Uldis Briedis

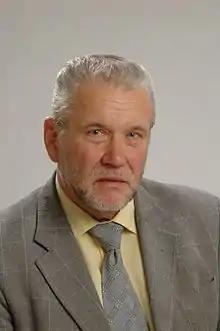

Uldis Briedis (born 1942) is a Latvian politician and a former Deputy of the Saeima. He was a member of the People's Party.